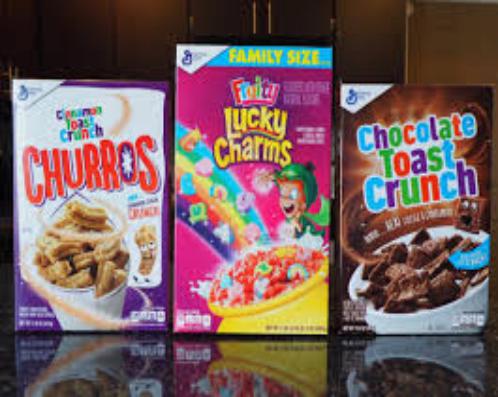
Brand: Chocolate Toast Crunch
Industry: Food